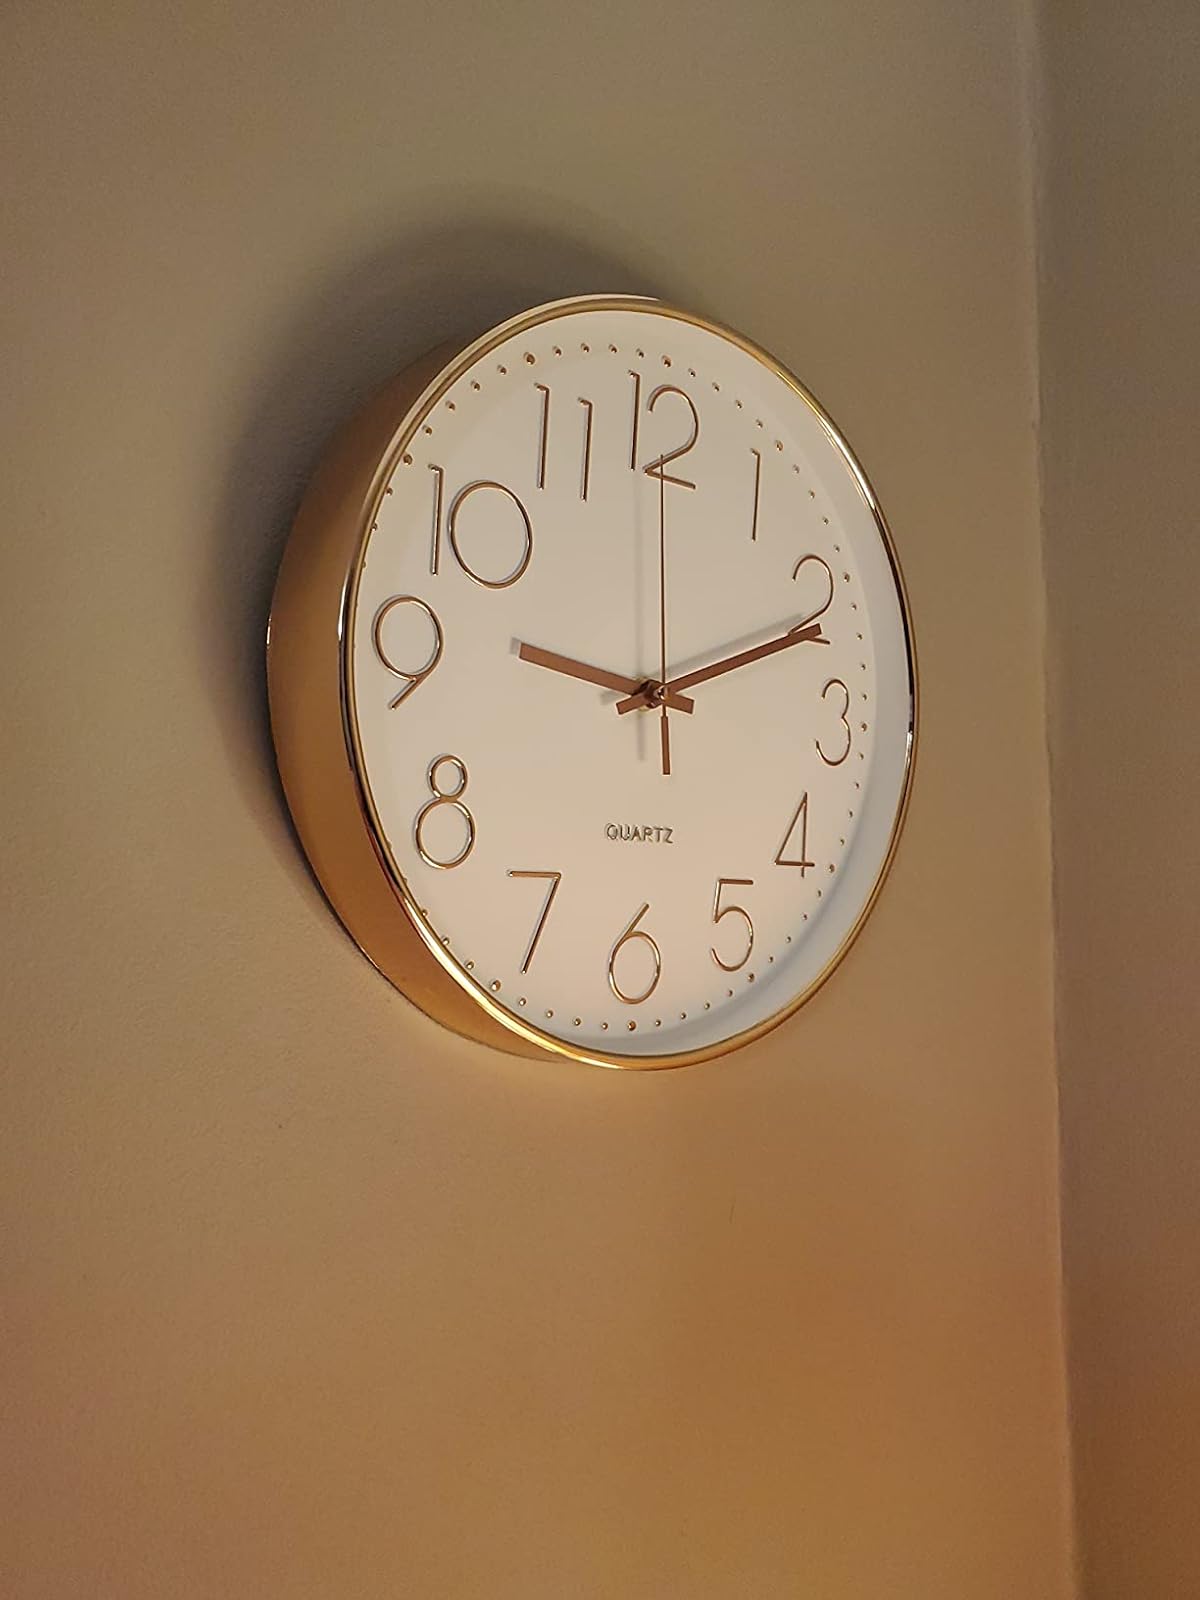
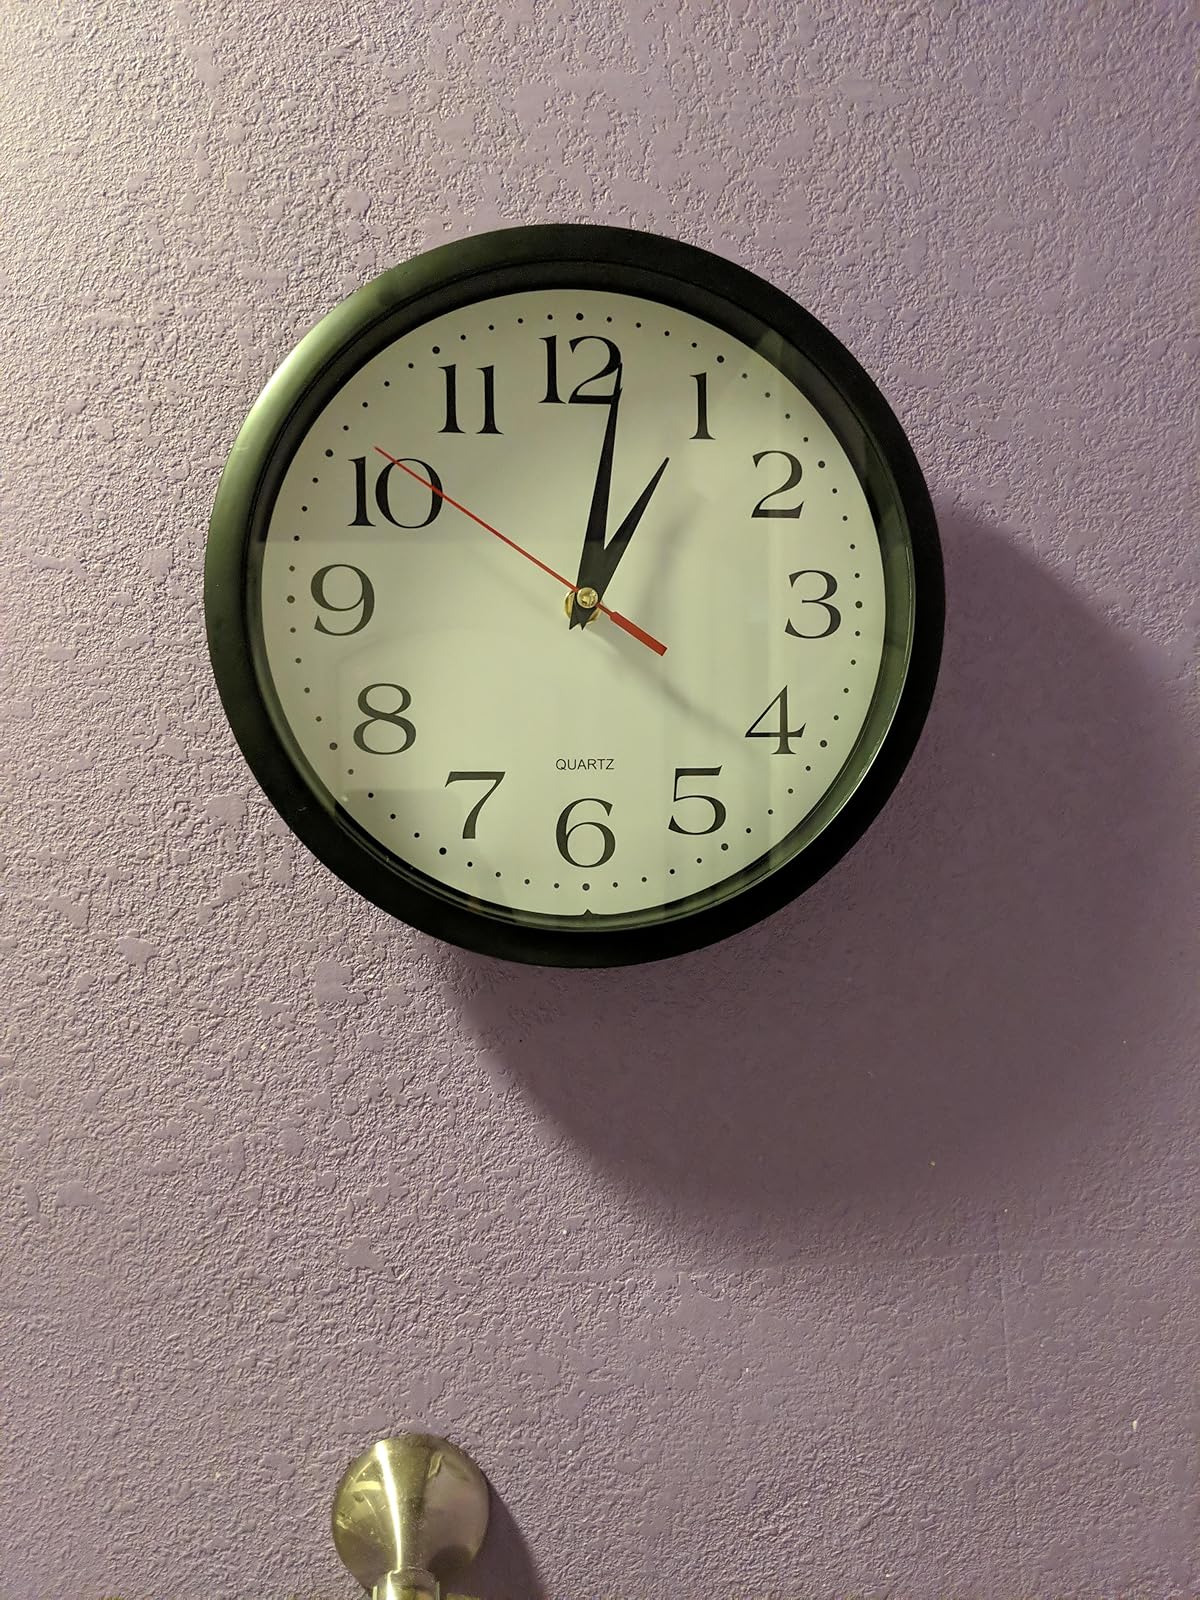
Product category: clock
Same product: no